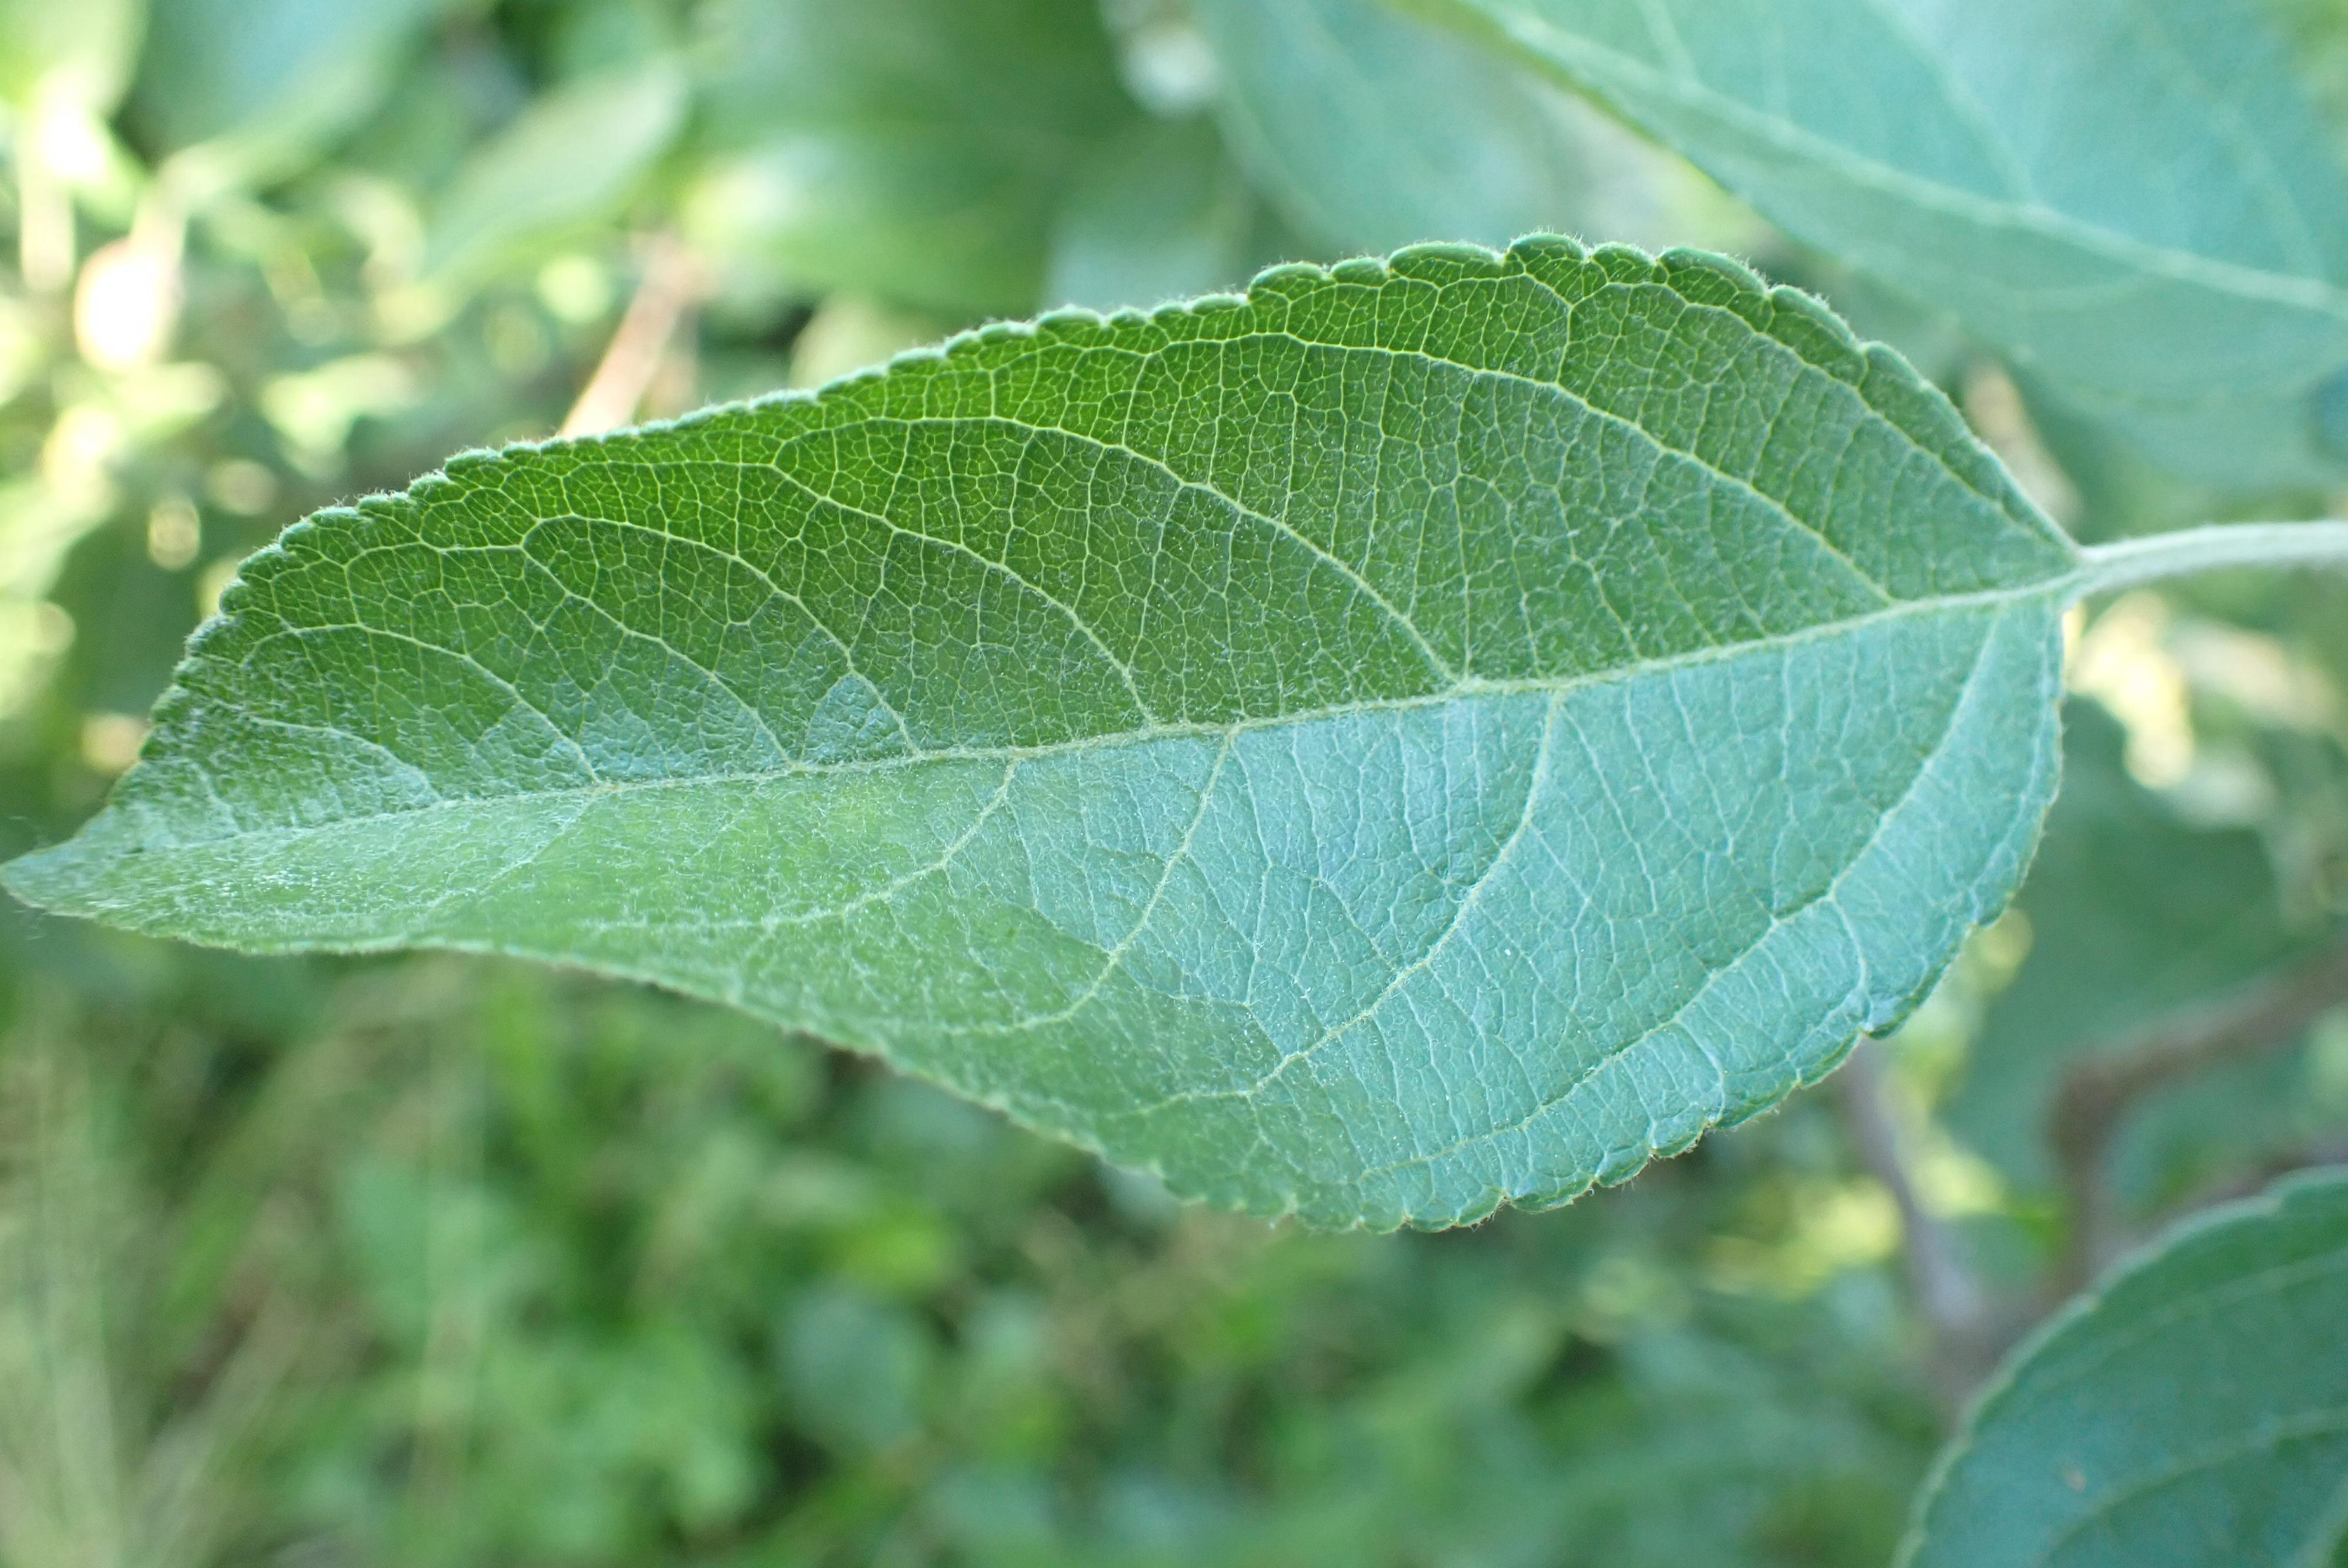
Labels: healthy